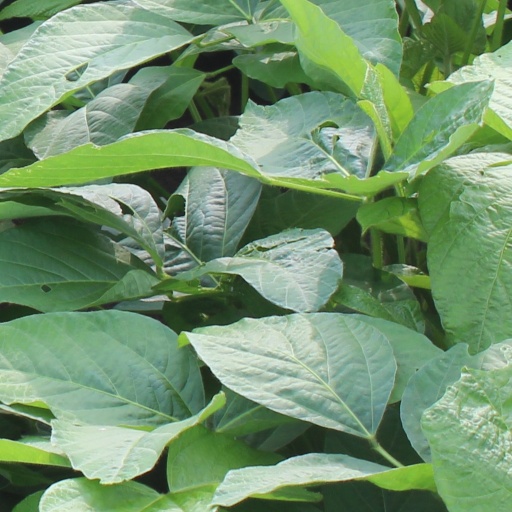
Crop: soybean